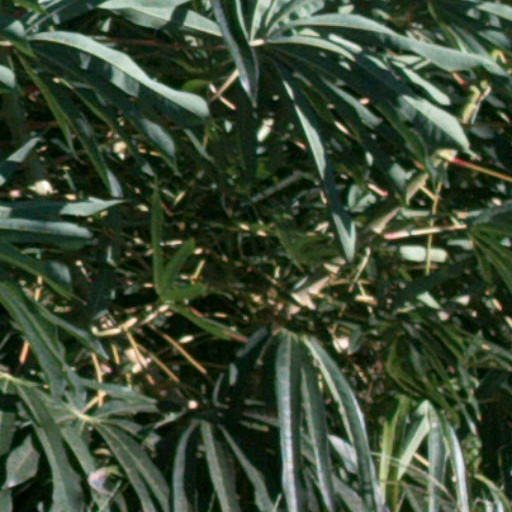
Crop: cassava